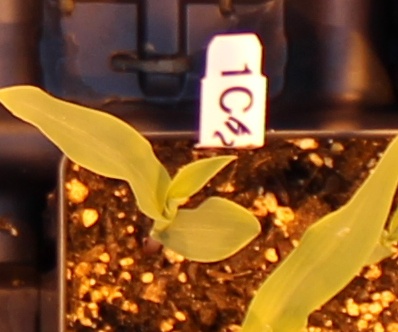
Label: Corn